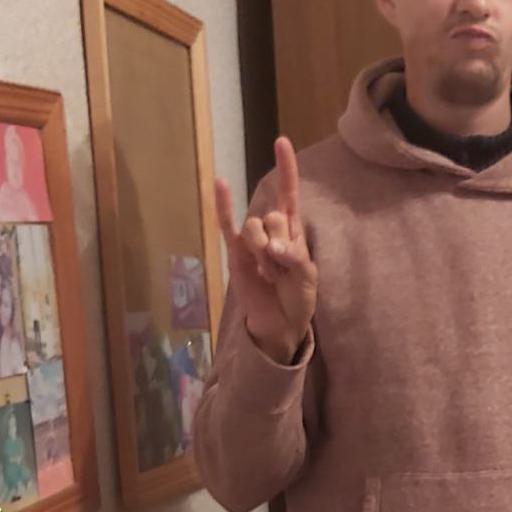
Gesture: rock